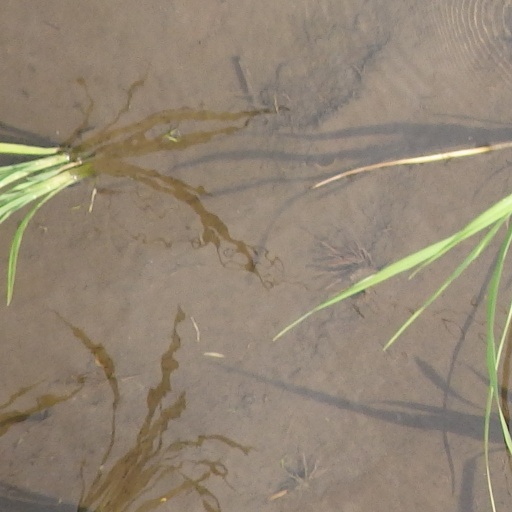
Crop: rice